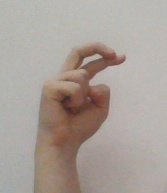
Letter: zay